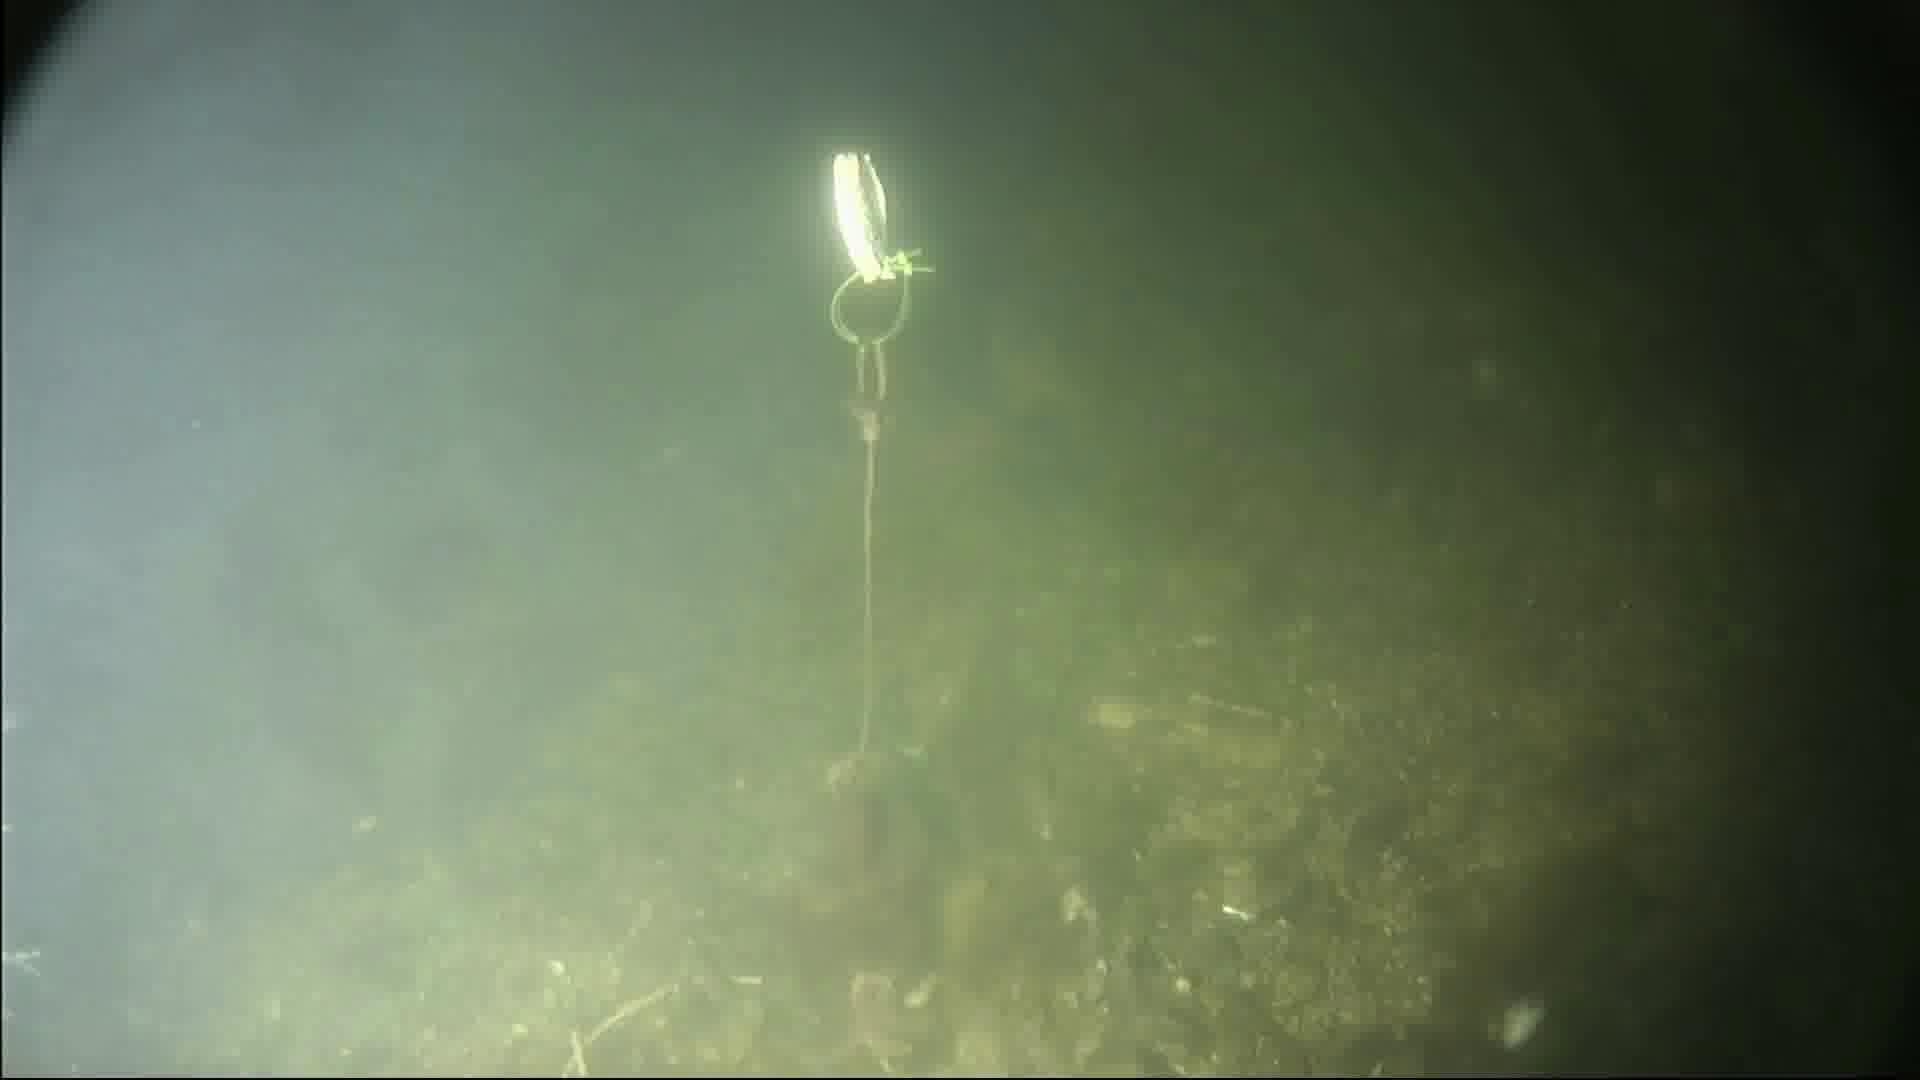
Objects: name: starfish
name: crab
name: small_fish